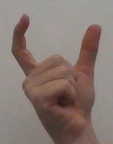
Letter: nun